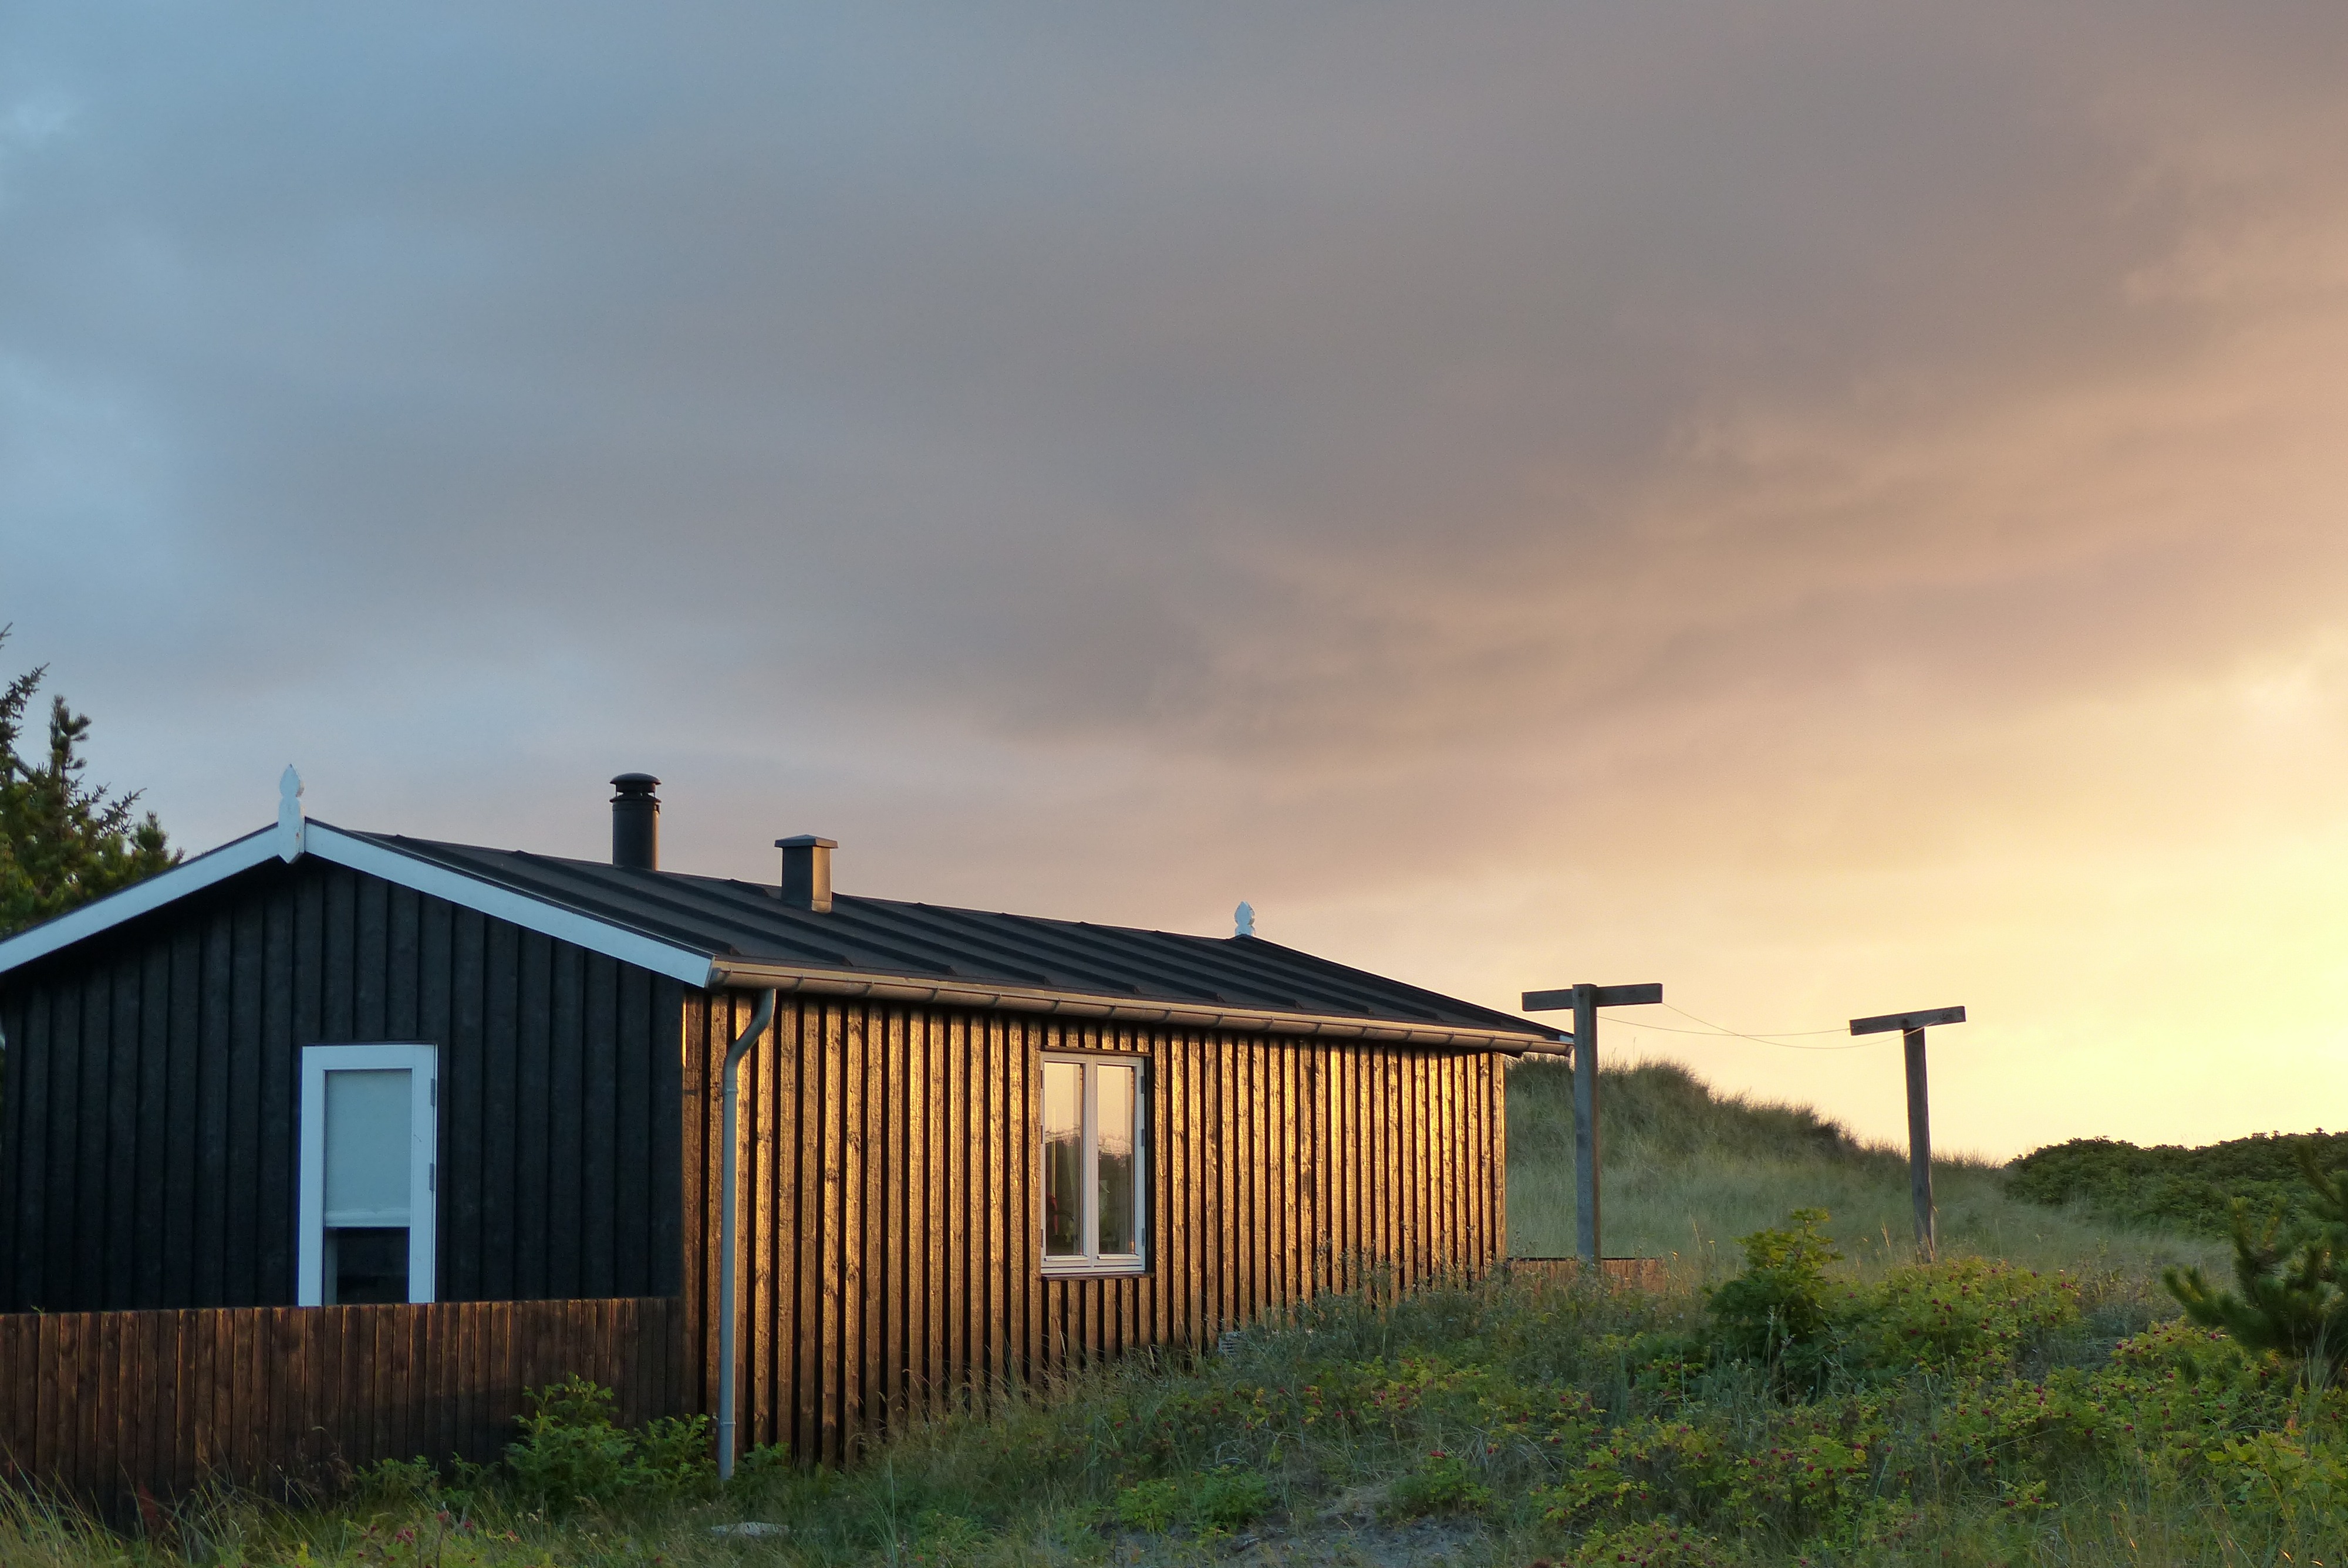
landscape, sky, sunset, house, building, dusk, shack, holiday, clouds, holidays, denmark, mood, afterglow, evening sky, rural area, holiday house, residential area, laesoe